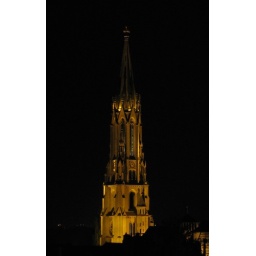
A clock tower in the center of Metz.